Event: Nepal Earthquake
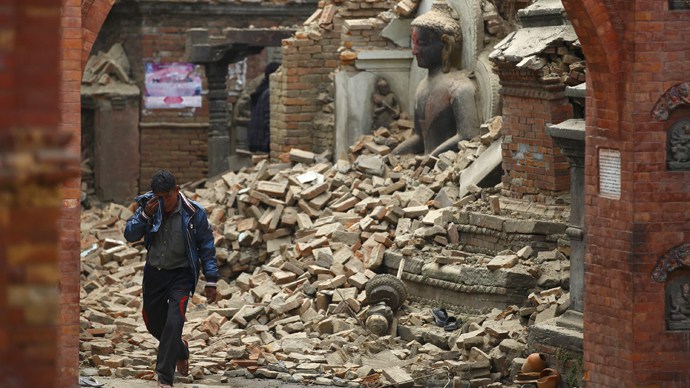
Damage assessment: damage